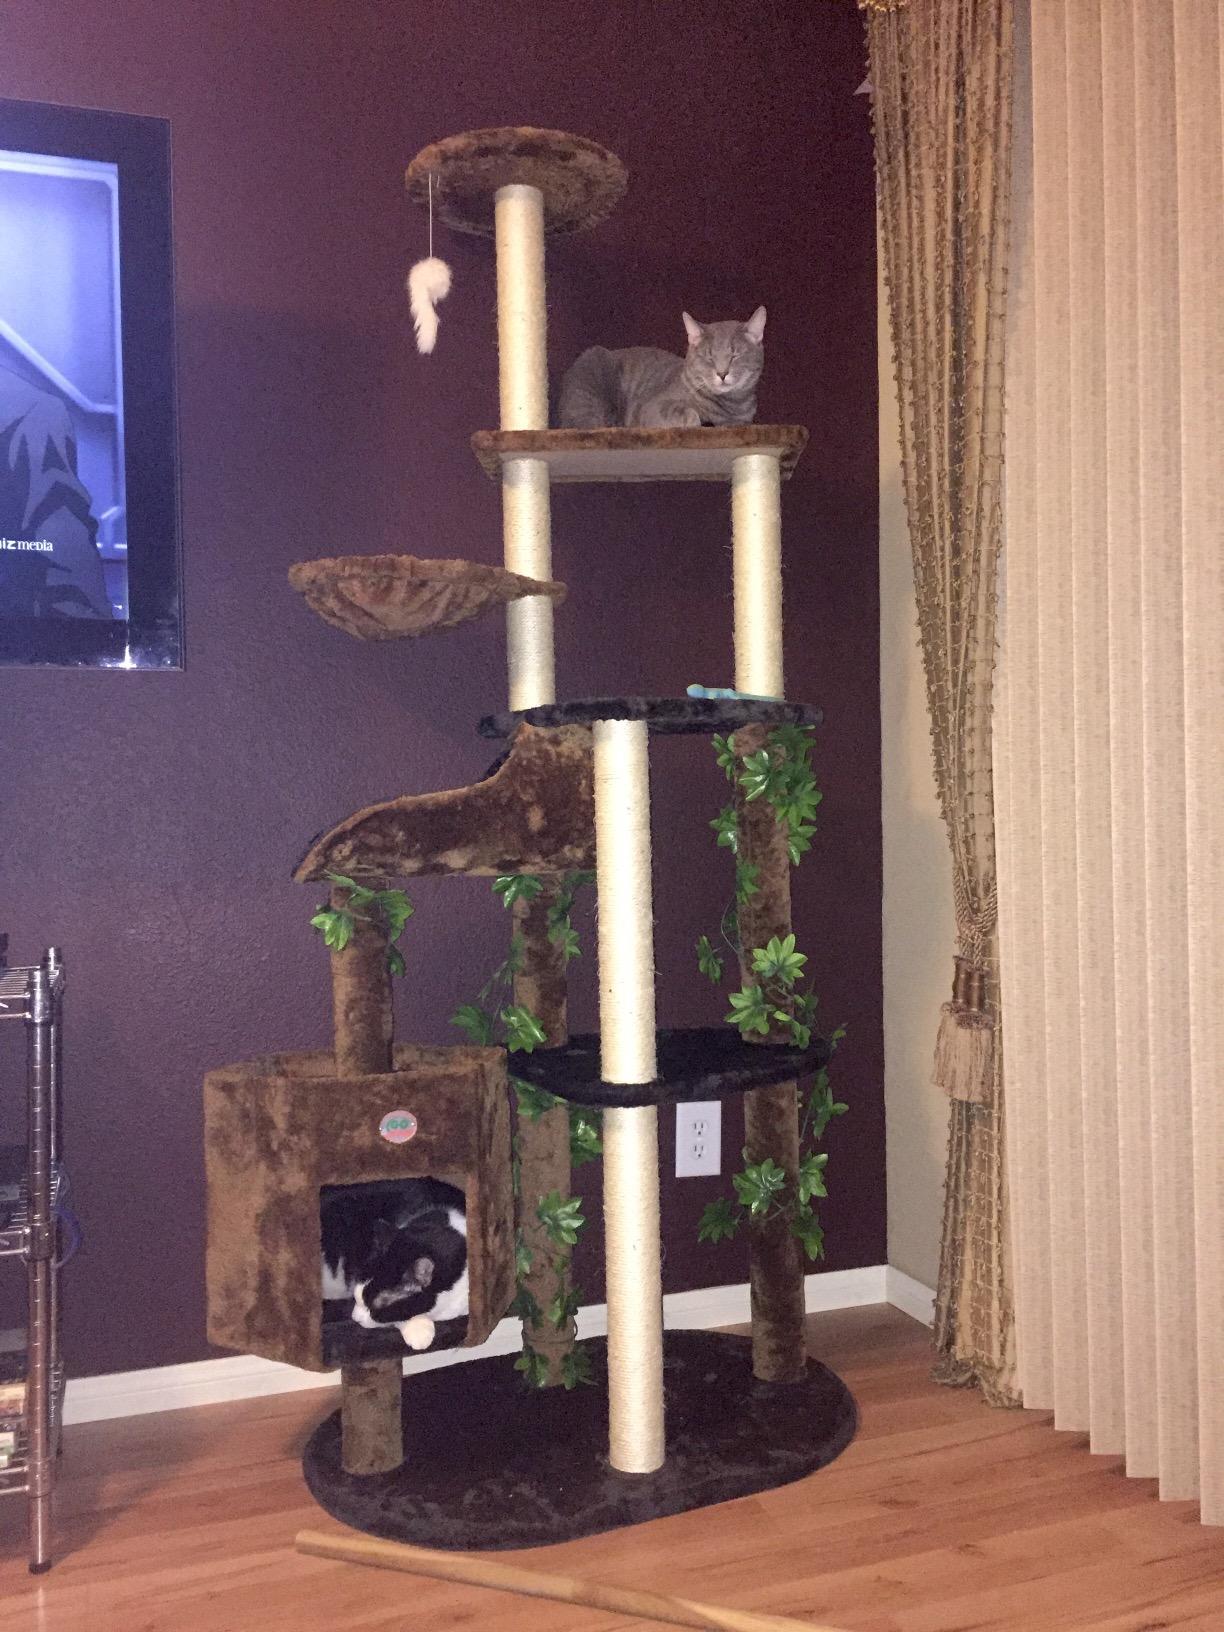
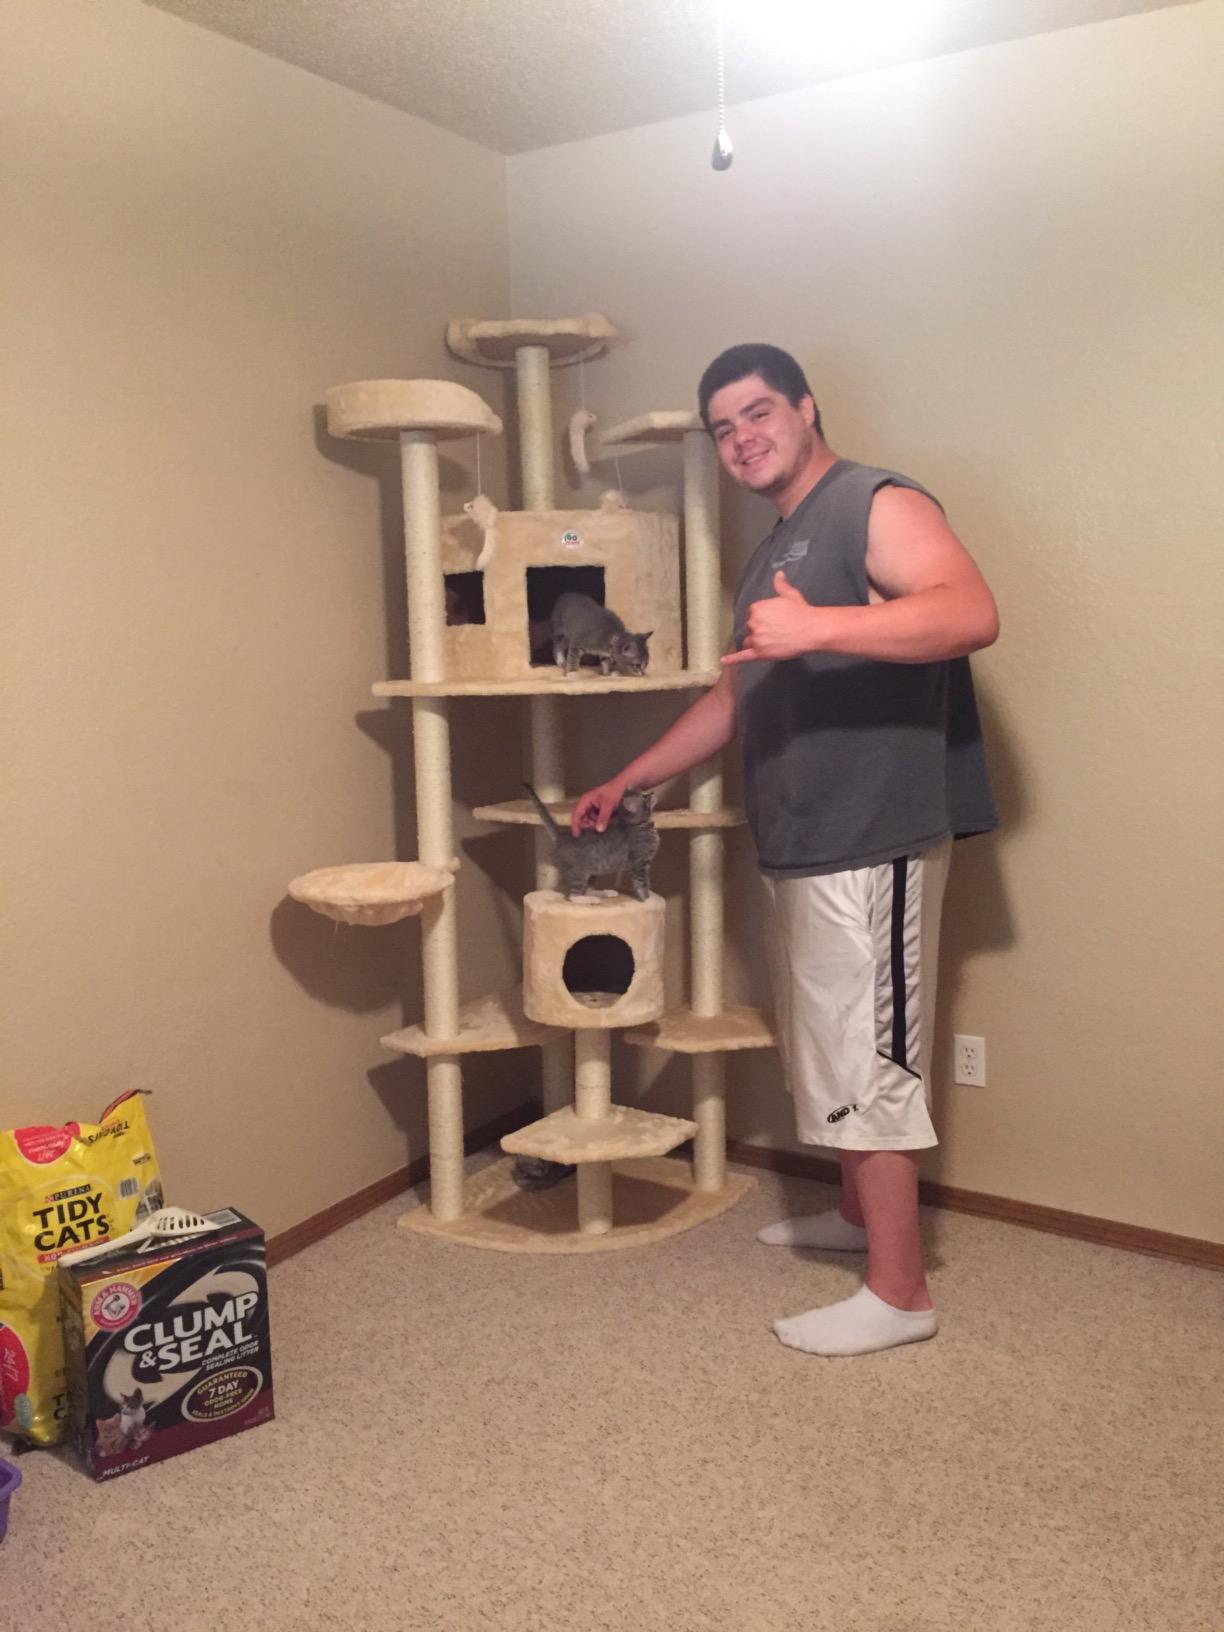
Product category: items_cat tree
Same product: no